63rd Drive–Rego Park station

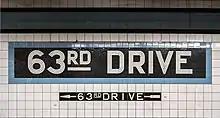
Mosaic name tablet

There are four tracks and two side platforms; the two center express tracks are used by the E and F trains at all times except late nights. The E and F trains serve the station at night, the M train serves the station on weekdays during the day, and the R train serves the station at all times except late nights. The station is between Woodhaven Boulevard to the west and 67th Avenue to the east.